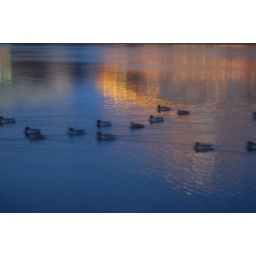
ducks in the charles river at sunset